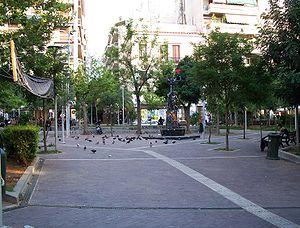
Exárcheia est un quartier d'Athènes en Grèce, situé autour de la place du même nom, à proximité de l'université polytechnique nationale d'Athènes. Ce quartier est bordé à l'ouest par Kolonáki. Il est relié par les rues Patission et Panepistimiou ainsi que l'avenue Alexandras.